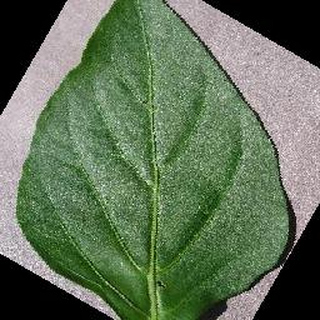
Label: healthy_bell_pepper